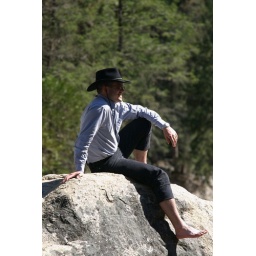
... but the water in Mirror Lake was decidedly icy, and we had to wade through it to this rock